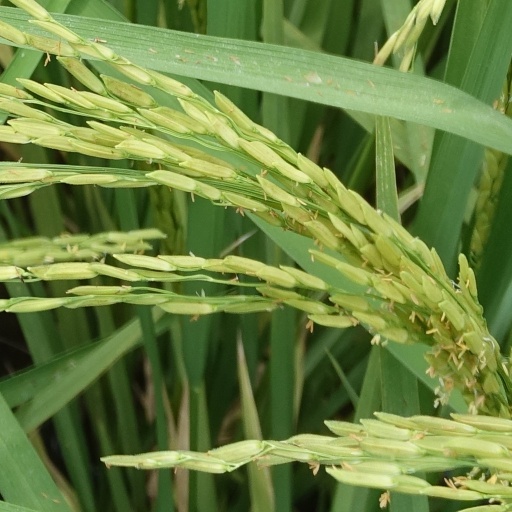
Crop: rice